Small box respirator

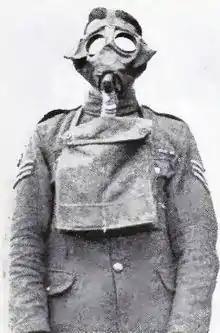
A British soldier wearing the Small Box Respirator during World War I

The Small Box Respirator (SBR) was a British gas mask of the First World War and a successor to the Large Box Respirator. In late 1916, the respirator was introduced by the British with the aim to provide reliable protection against chlorine and phosgene gases. The respirator offered a first line of defence against these. The use of mustard gas, was begun by the Germans; a vesicant ("blister agent") that burnt the skin of individuals that were exposed to it. Death rates were high with exposure to both the mixed phosgene, chlorine and mustard gas, however with soldiers having readily available access to the small box respirator, death rates had lowered significantly. Light and reasonably fitting, the respirator was a key piece of equipment to protect soldiers on the battlefield.